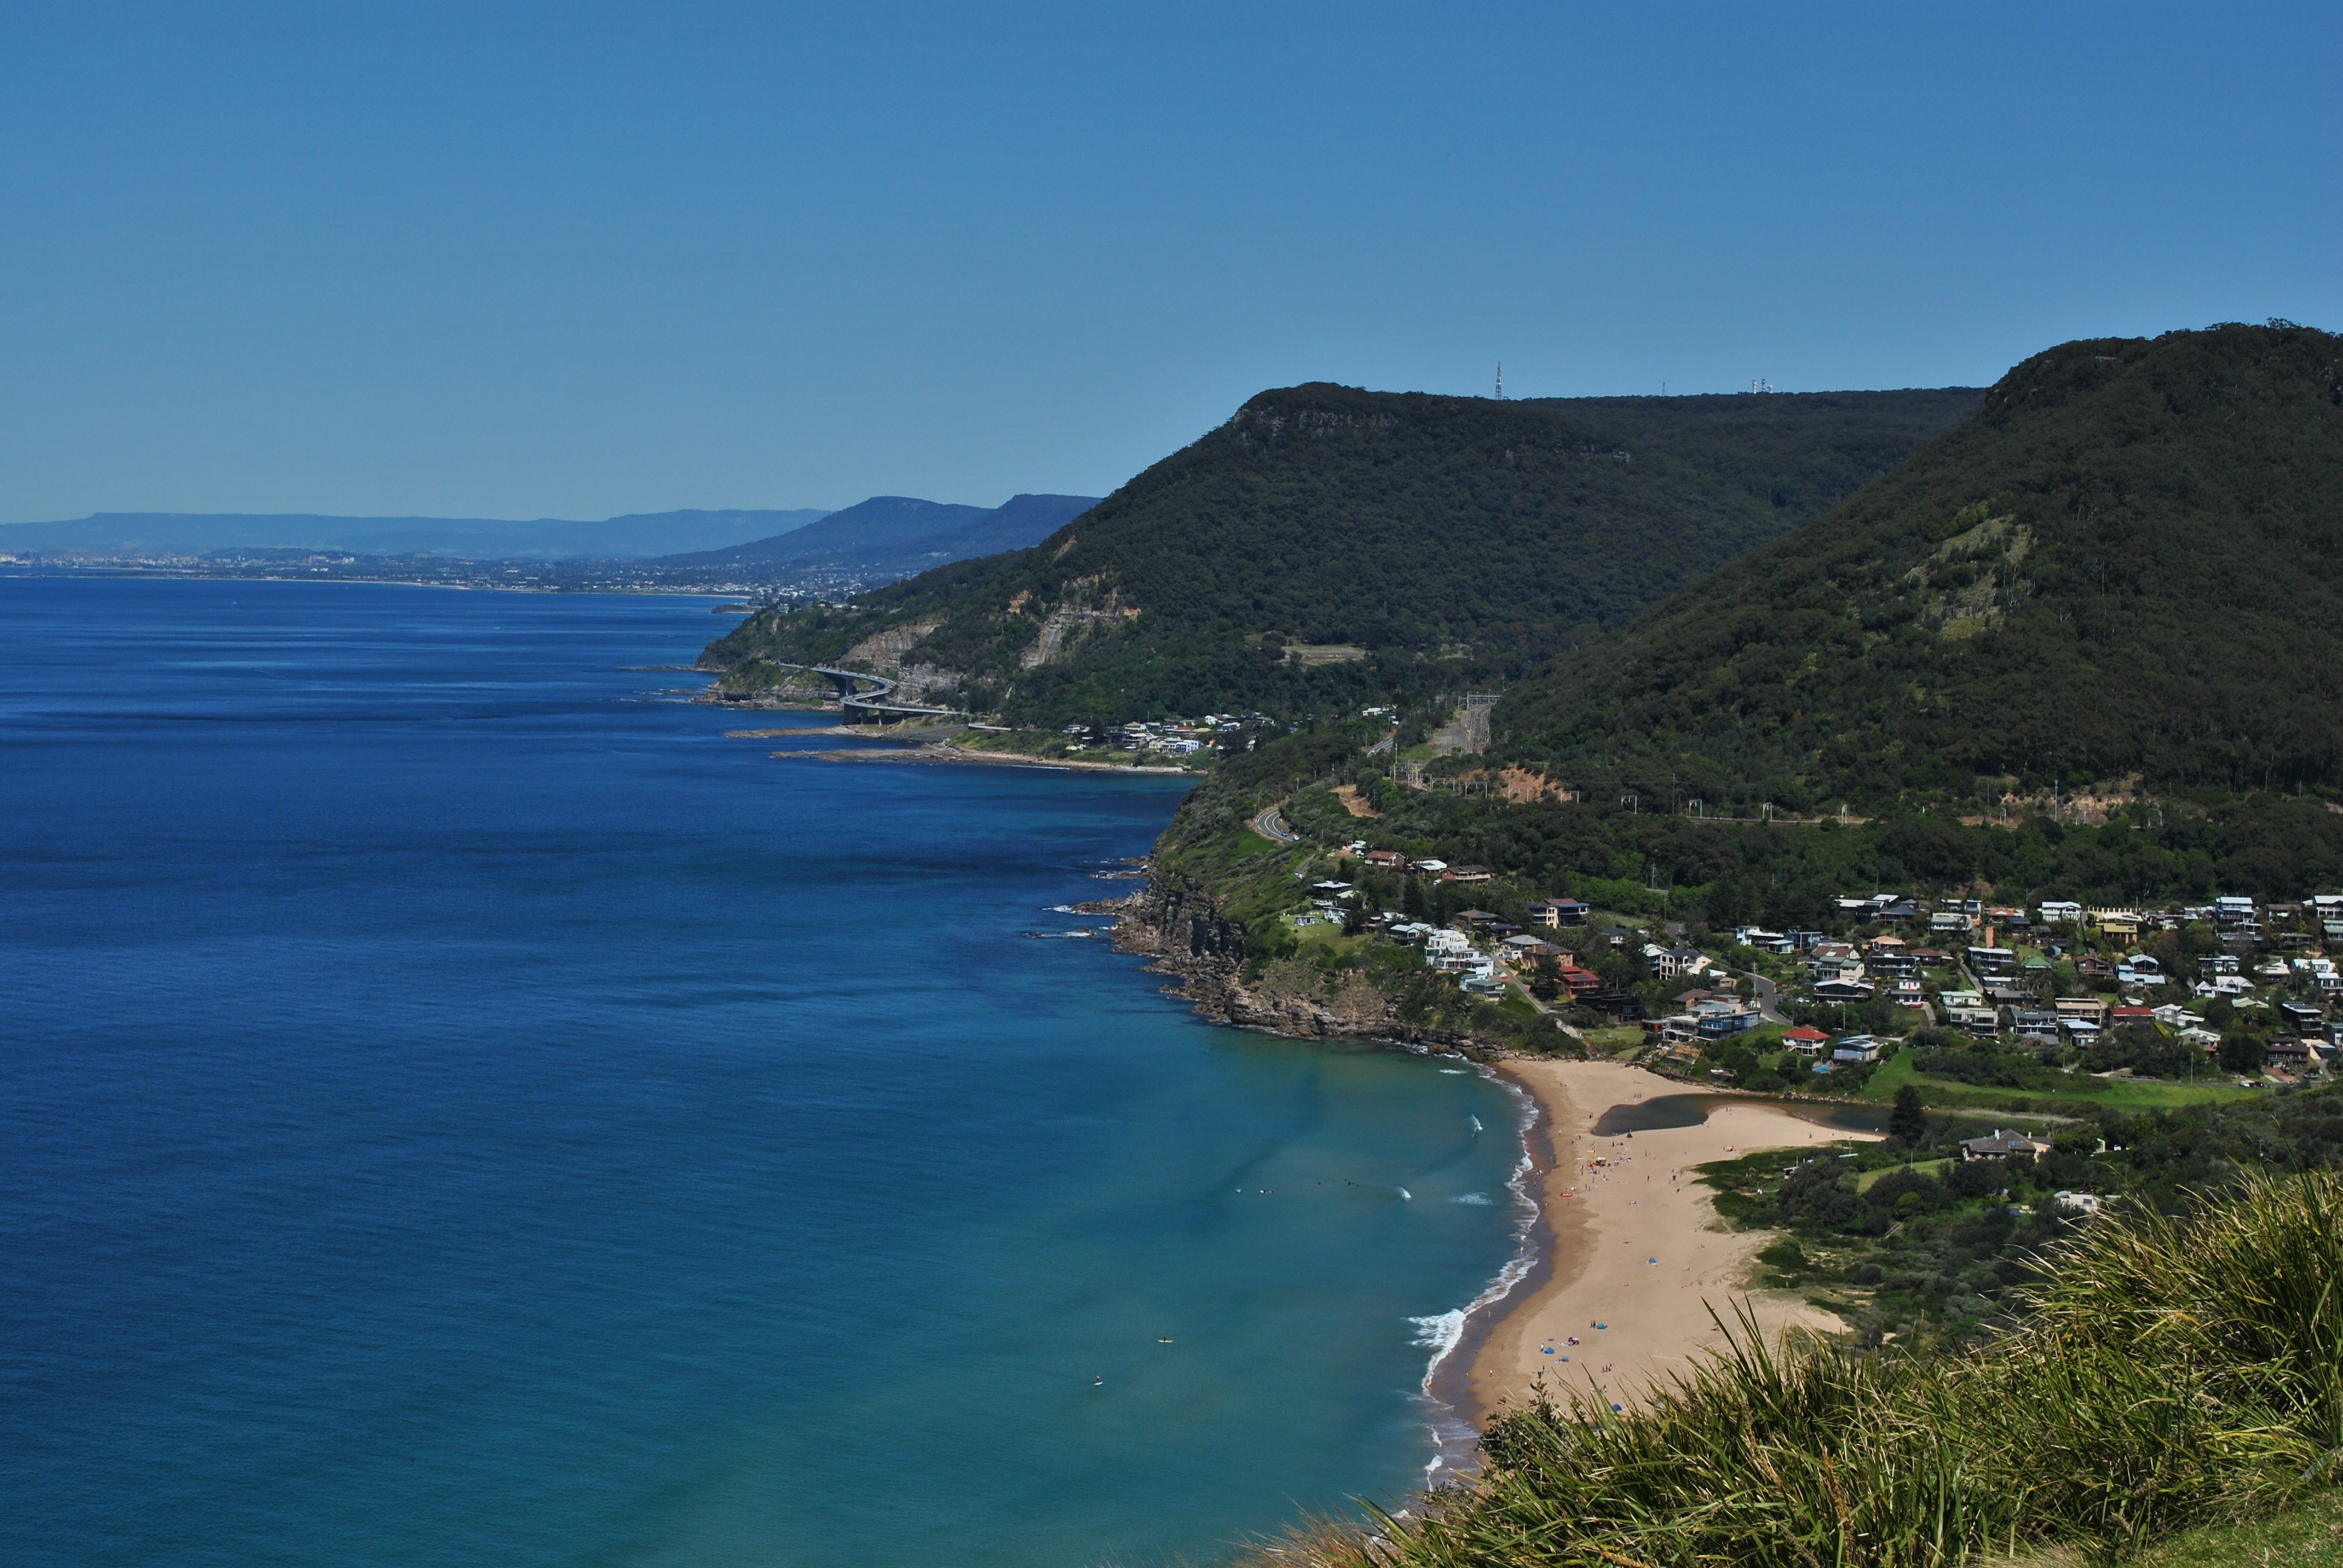
beach, landscape, sea, coast, ocean, sky, bridge, shore, coastal, cliff, cove, sydney, bay, reservoir, terrain, body of water, australia, loch, cape, stanwell tops, wollongong, stanwell, tops, landform, geographical feature